First Textbook War

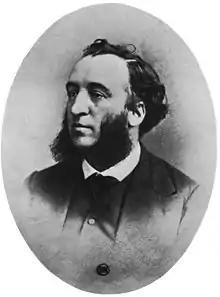
Jules Ferry, once again from February 1883 to March 1885, photograph by Nadar.

Although there are high tensions in certain areas, they are not prevalent across the country. Numerous bishops are handling the decree with caution and moderation or not enforcing it altogether. As per political scientist Yves Déloye, only 6% of communes experienced significant mobilization.